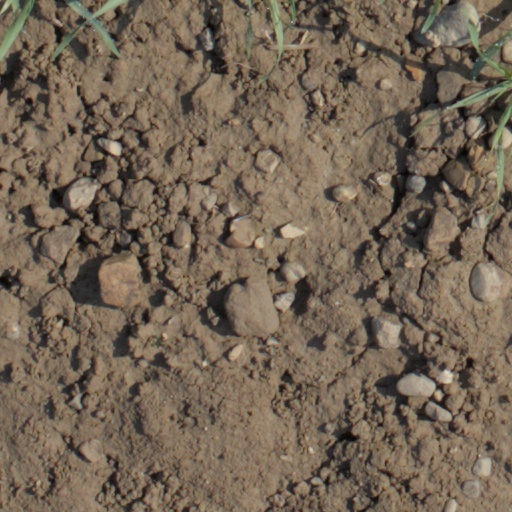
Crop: wheat